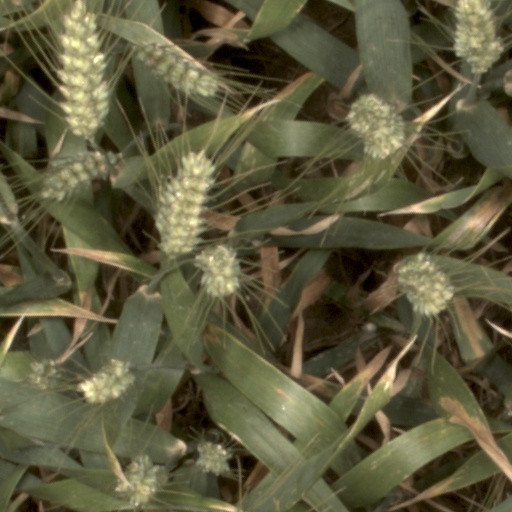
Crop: wheat